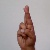
The image shows a hand gesture representing the letter 'R' in Indian Sign Language.